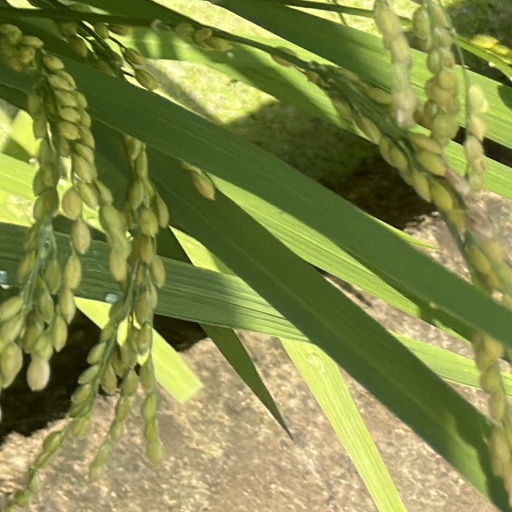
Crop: rice